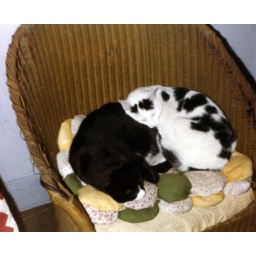
September, 1982 - Brother and sister cats Groucho (the black one) and Harpo (the white one) snuggle in a chair.